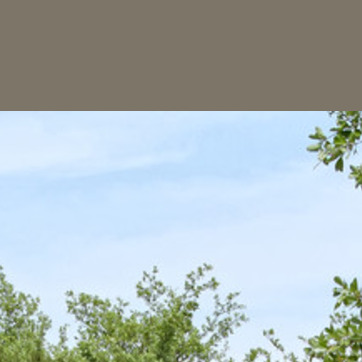
Material: sky